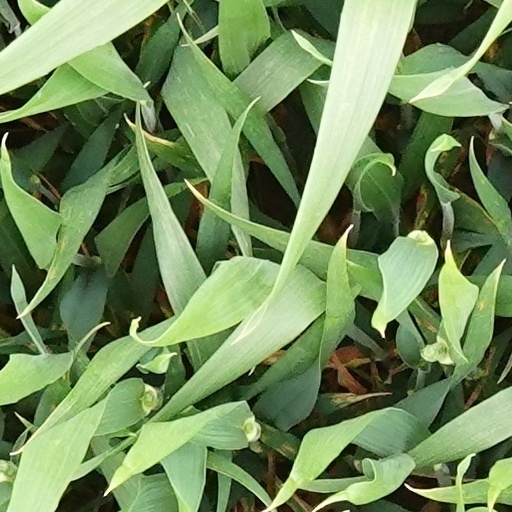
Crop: wheat